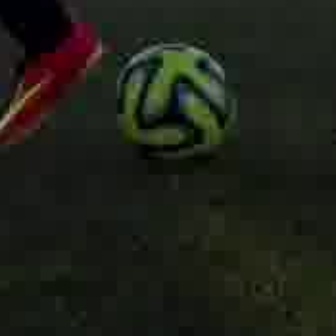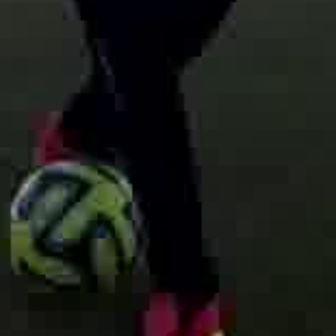
  Please identify the target specified by the bounding box [106,34,234,163] in the first image and locate it in the second image. Return the coordinates in [x_min,y_min,x_max,y_max] format.
Answer: [0,149,146,295]